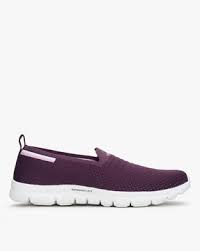
Label: Clog